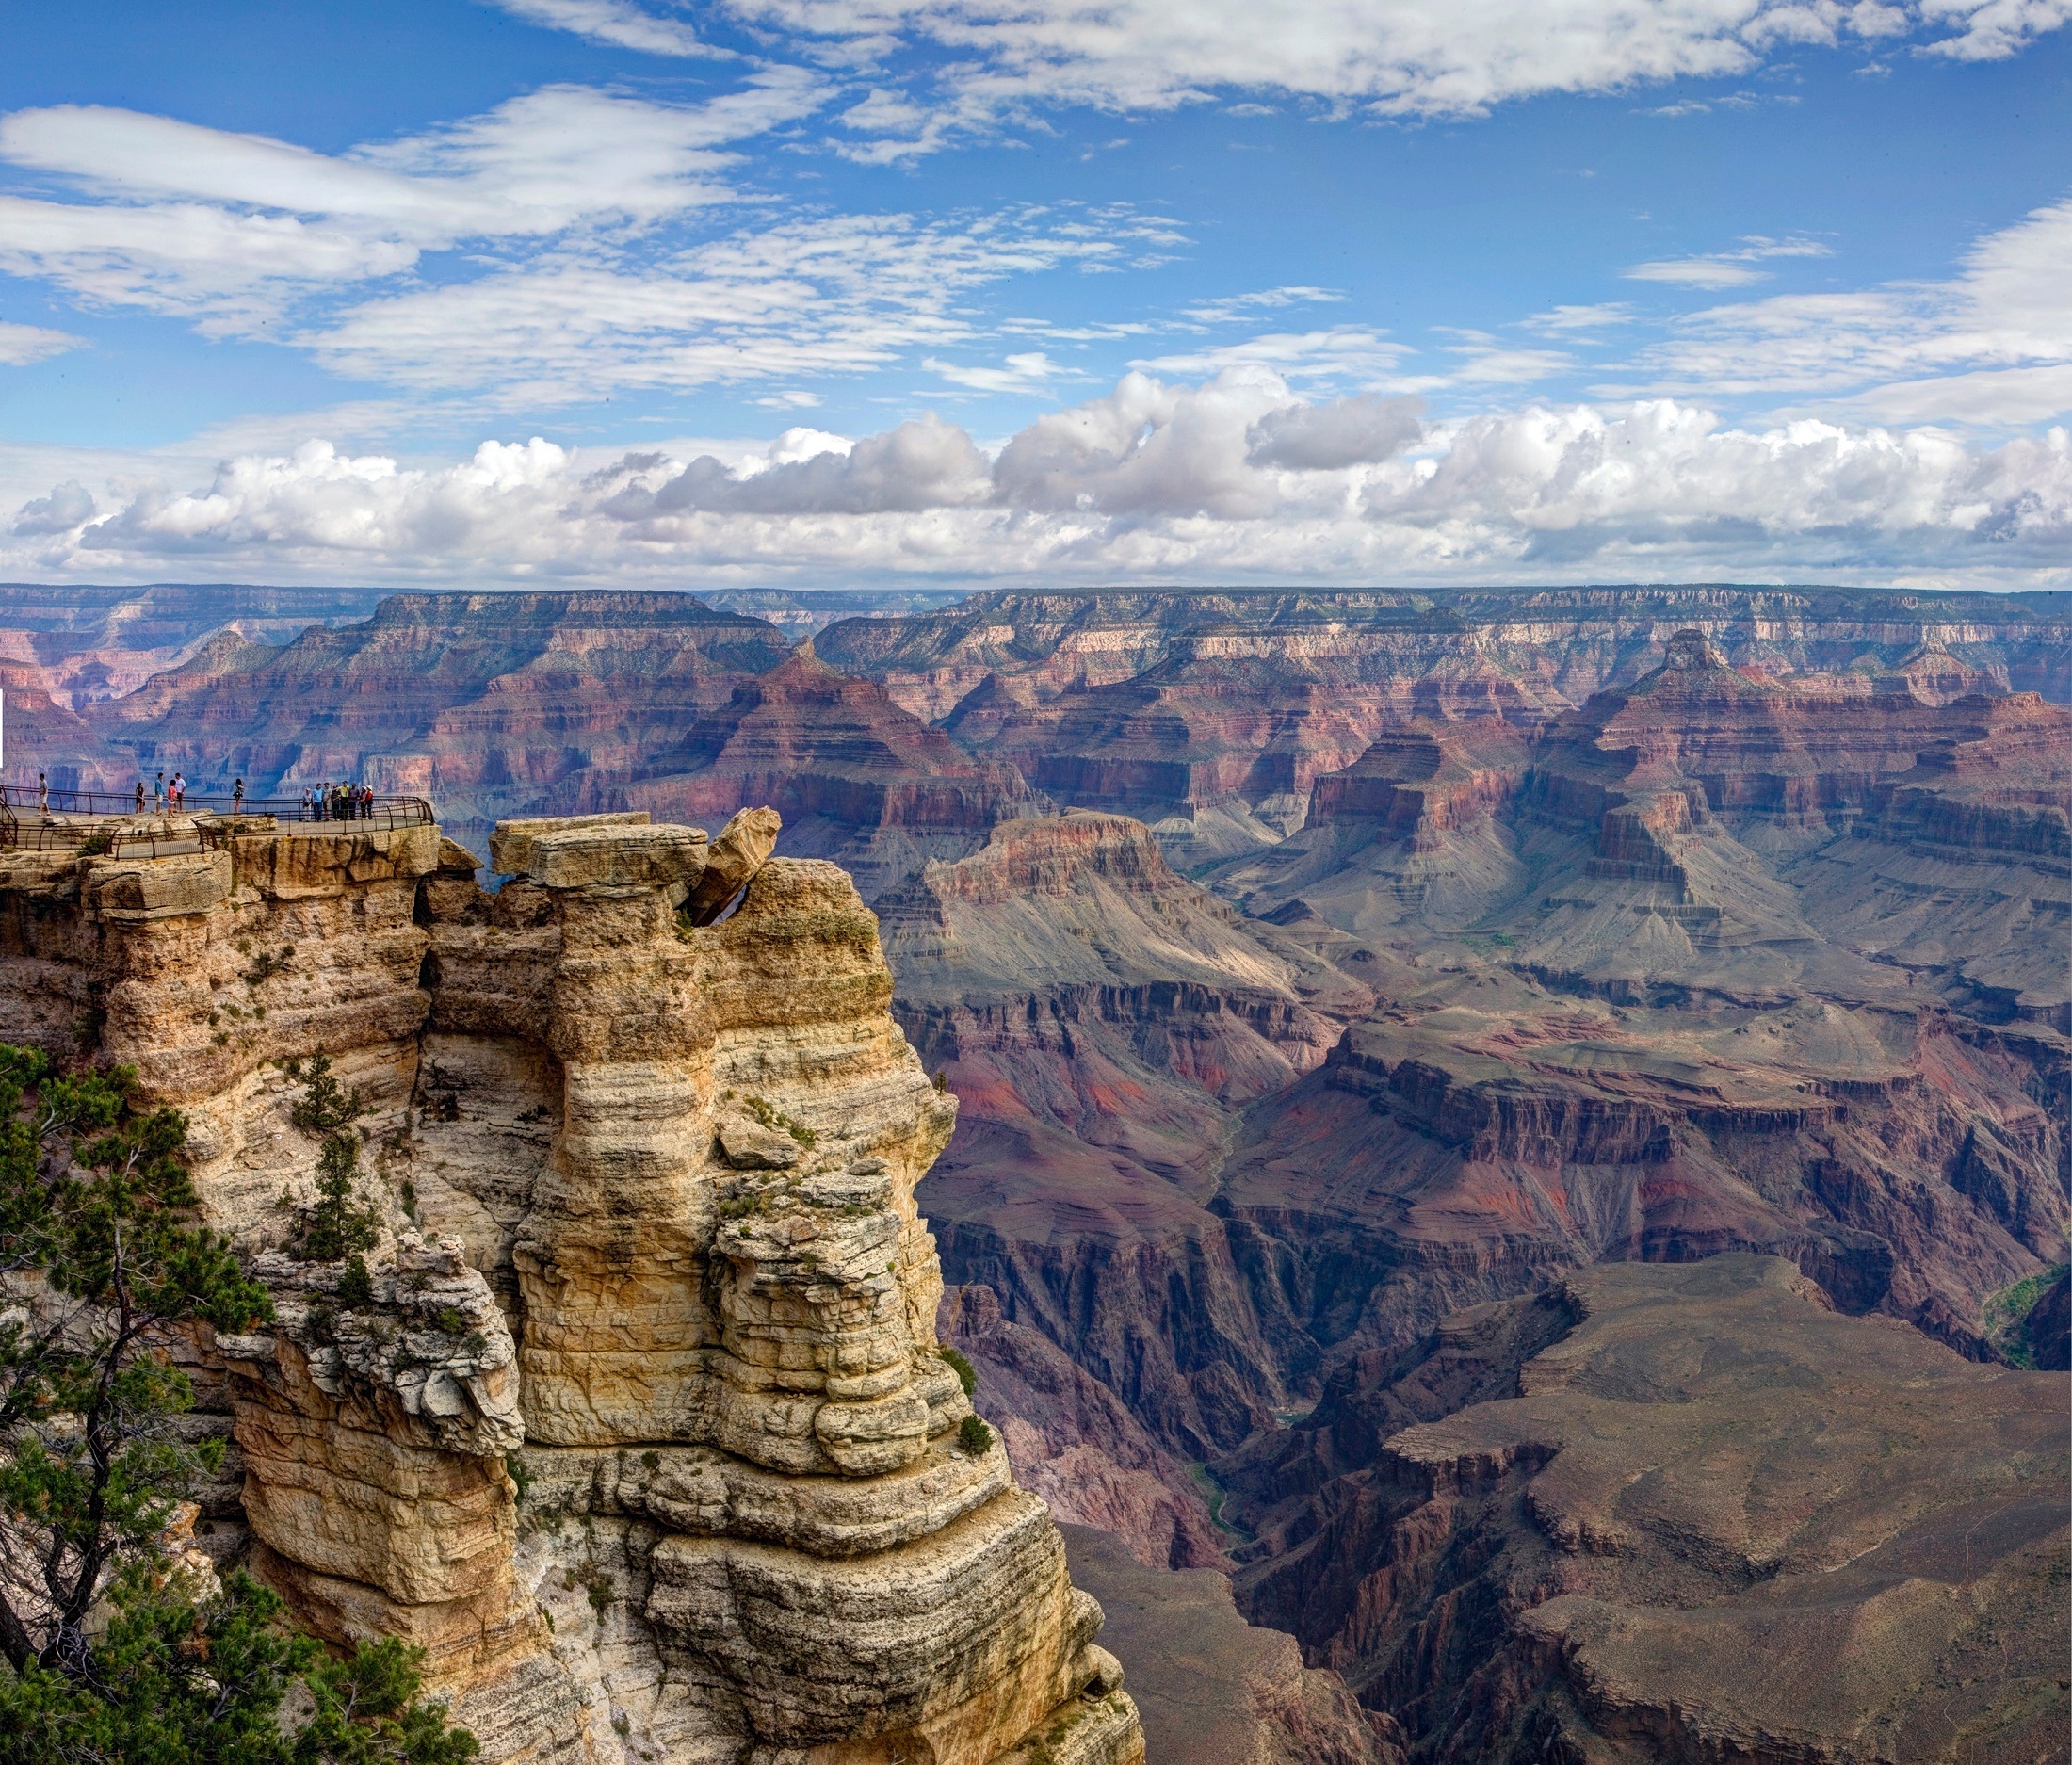
landscape, nature, rock, wilderness, sky, river, stone, travel, formation, cliff, scenic, natural, usa, landmark, canyon, grand canyon, tourism, terrain, national park, erosion, arizona, outdoors, clouds, geology, badlands, plateau, landform, geographical feature, mather point